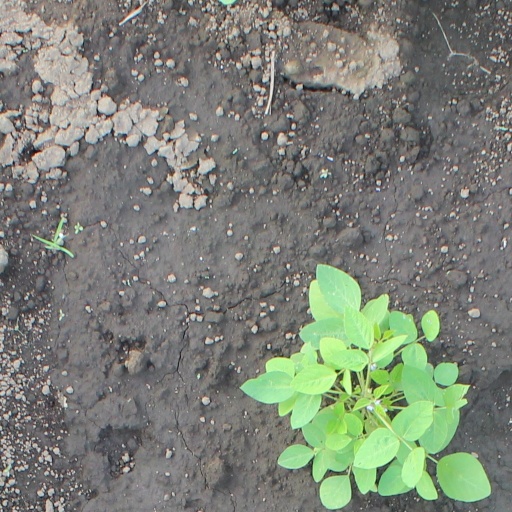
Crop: soybean